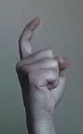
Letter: ra